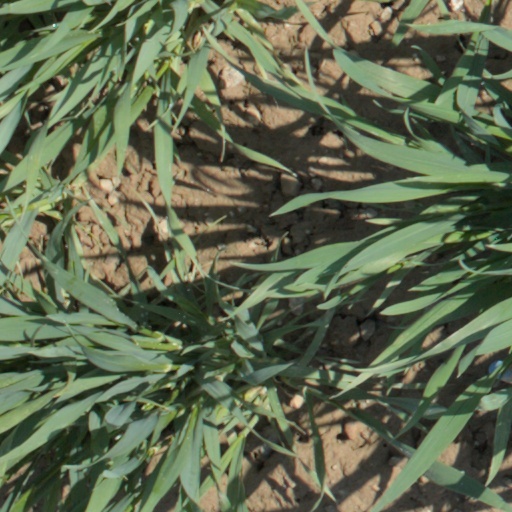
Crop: wheat